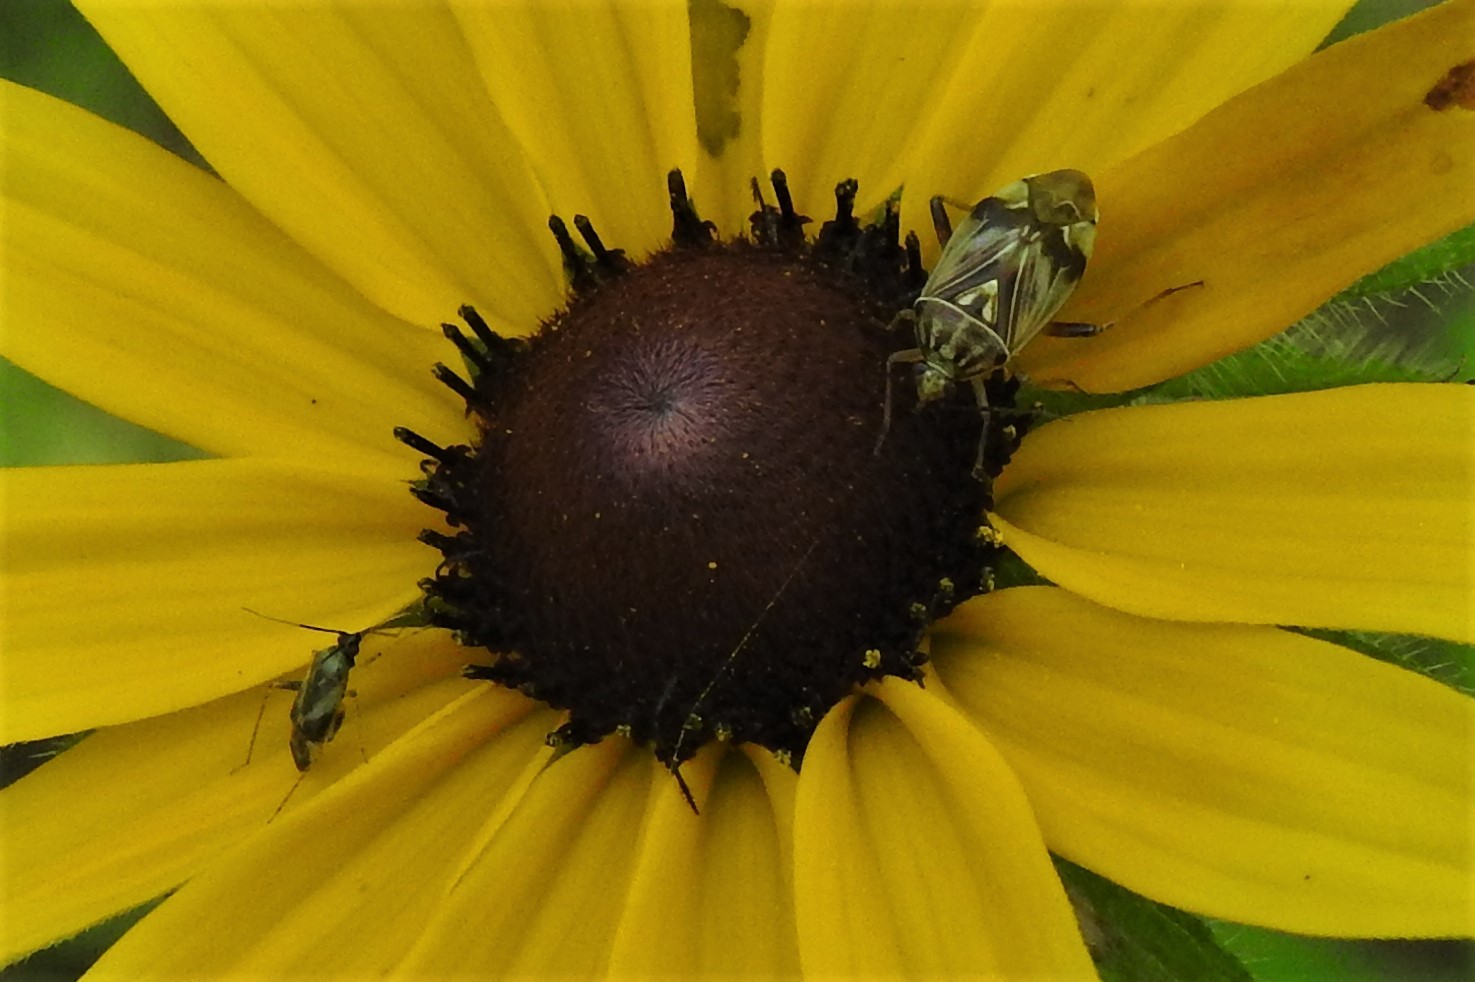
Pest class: lygus_bug